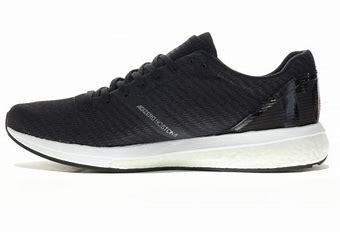
Brand: Adidas
Model: Adizero Boston 8